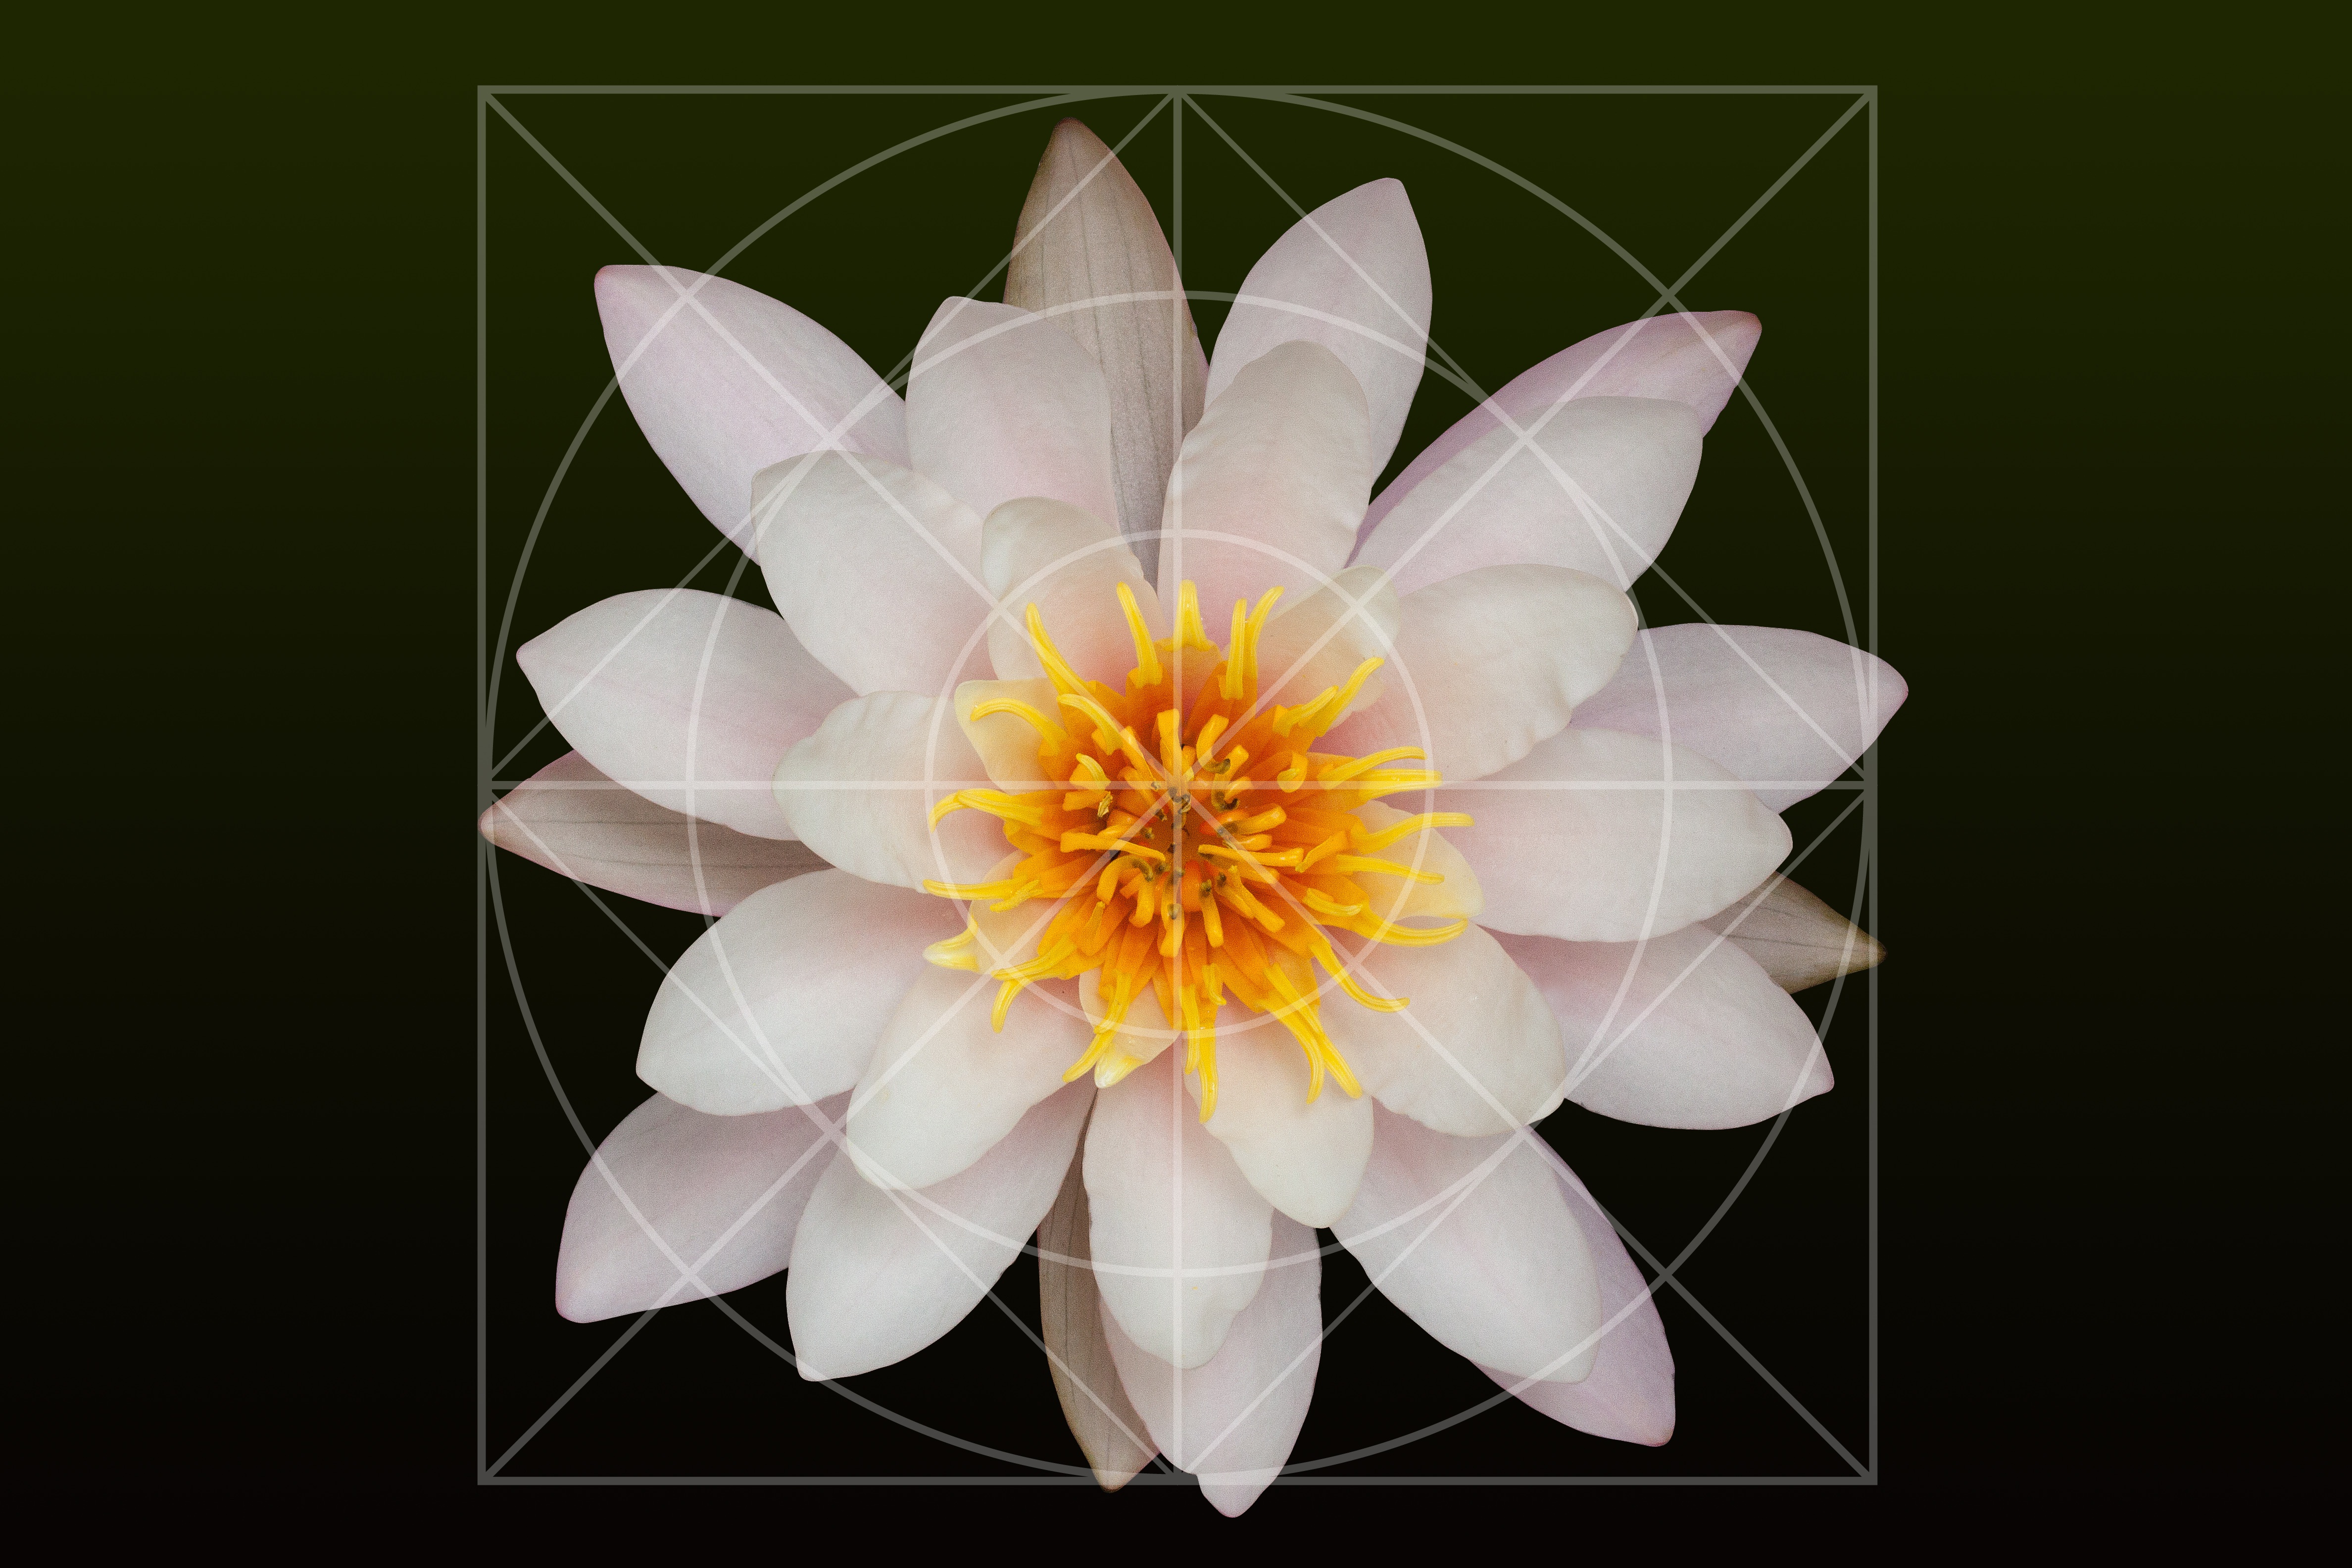
water, nature, plant, white, flower, petal, lake, pond, construction, geometry, yellow, sacred lotus, aquatic plant, flora, flowers, petals, lotus, water lilies, aquatic plants, nymphaea, lake rose, flowering plant, dark green, silent waters, biotope, soft pink, schema, land plant, lotus family